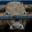
Label: cattle